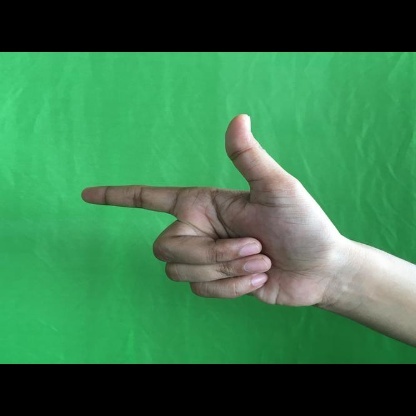
Mudra: Chandrakala